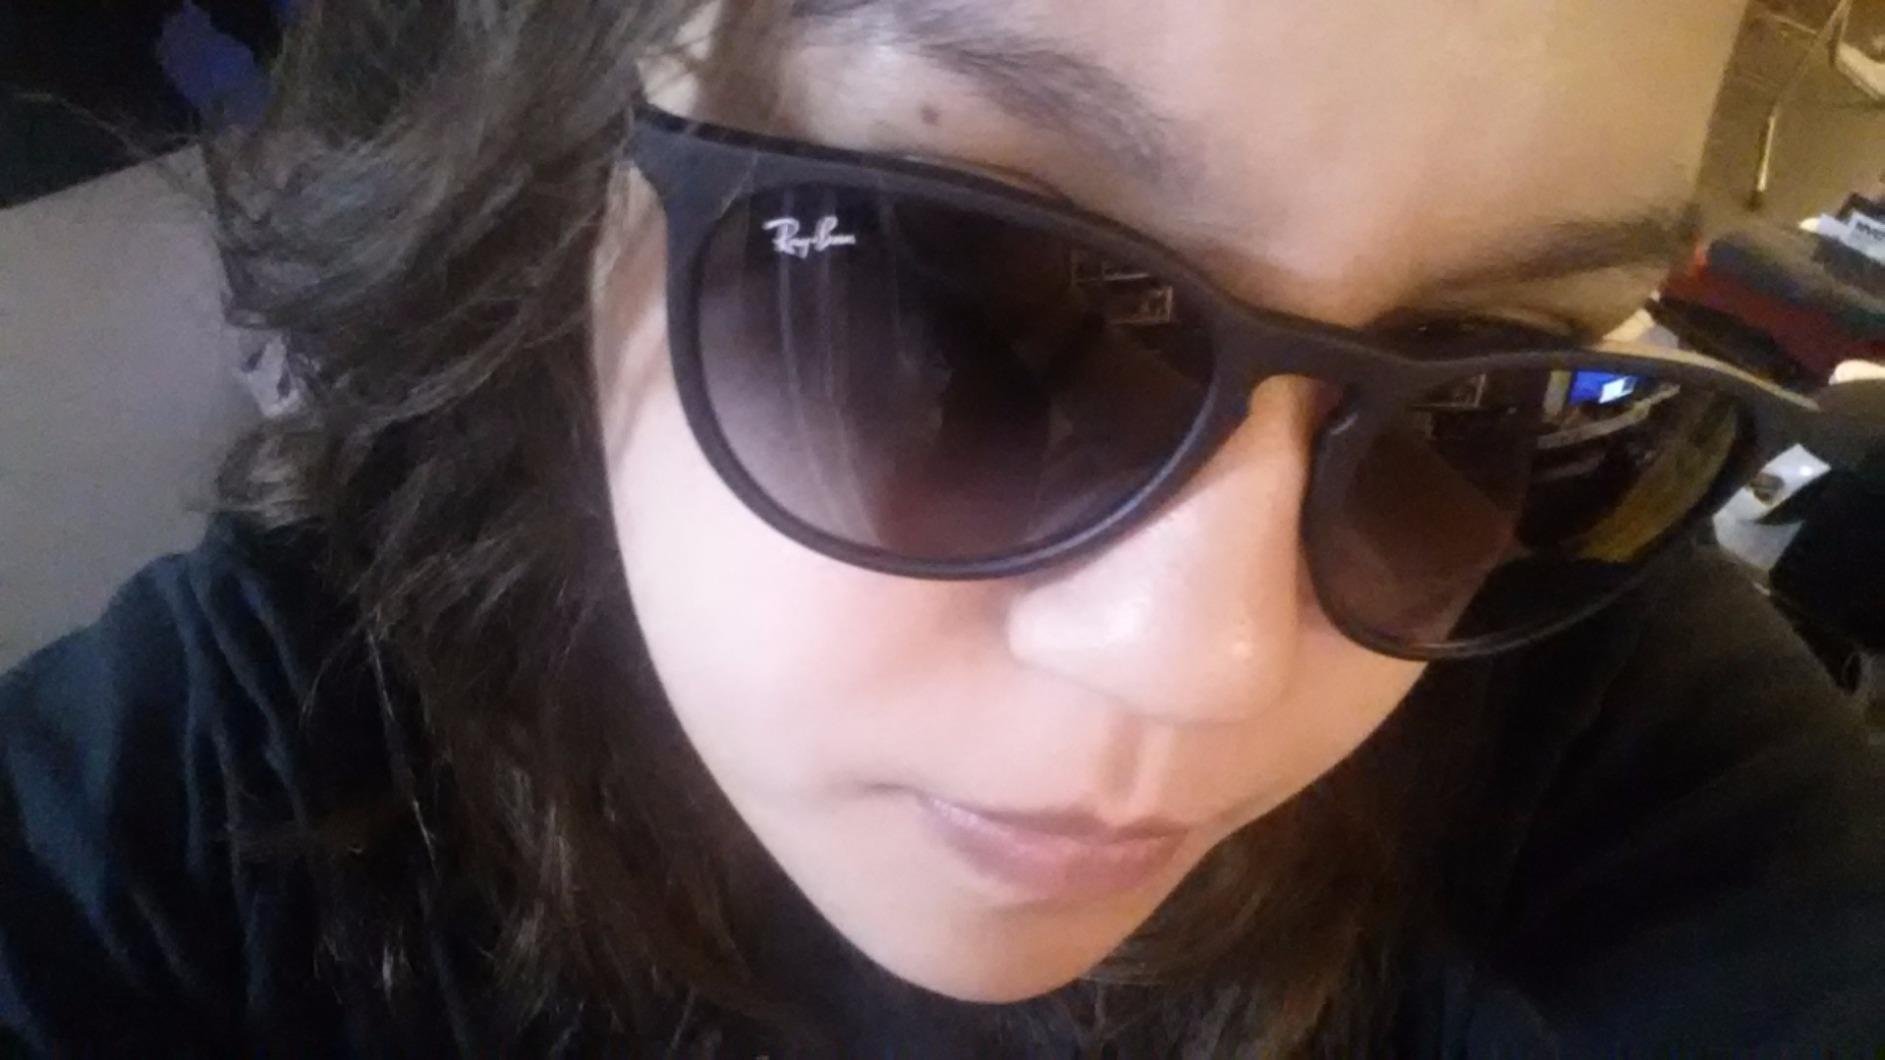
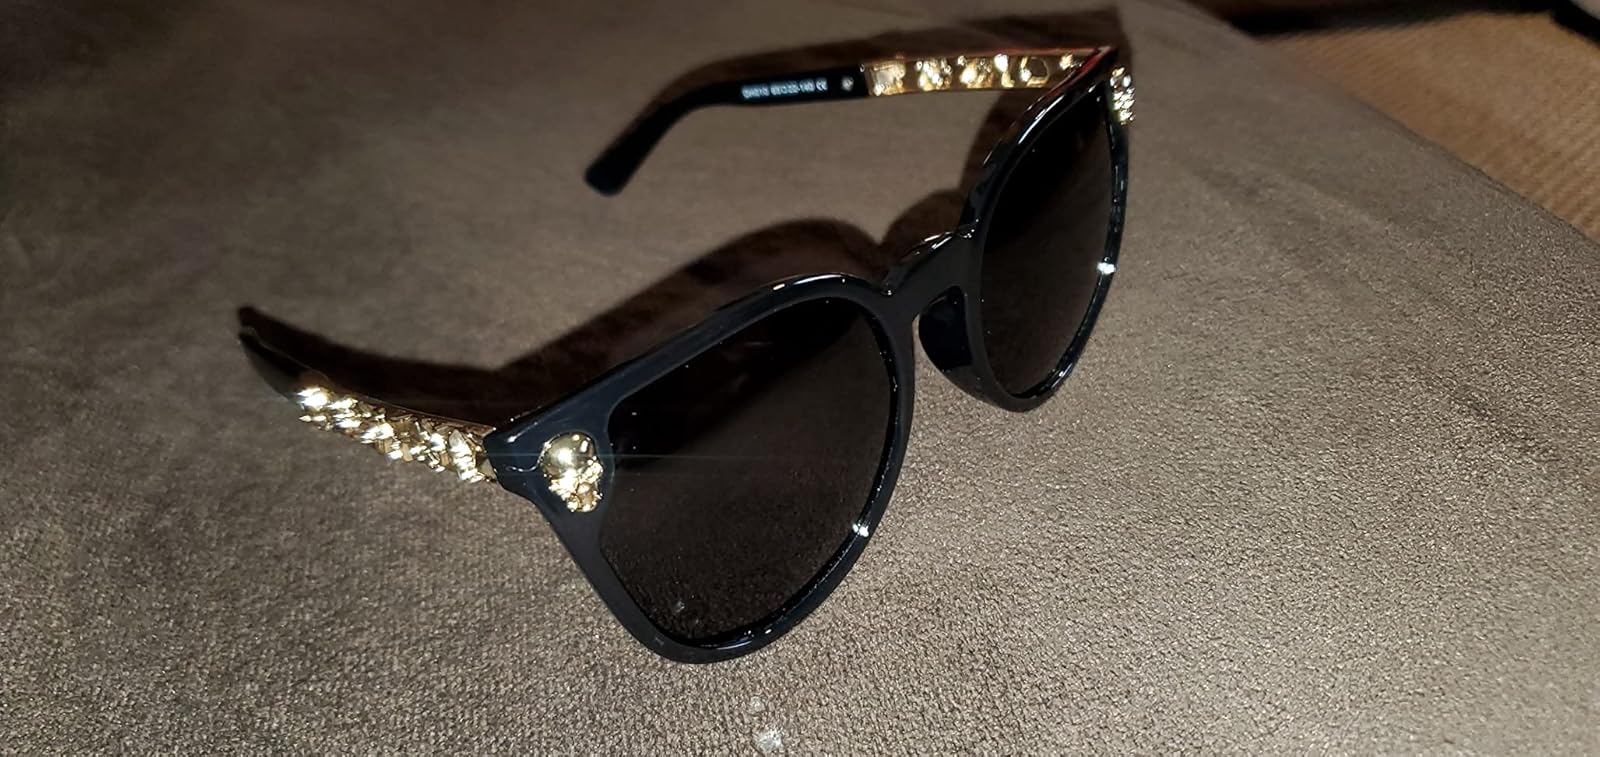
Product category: accessories_sunglasses
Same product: no